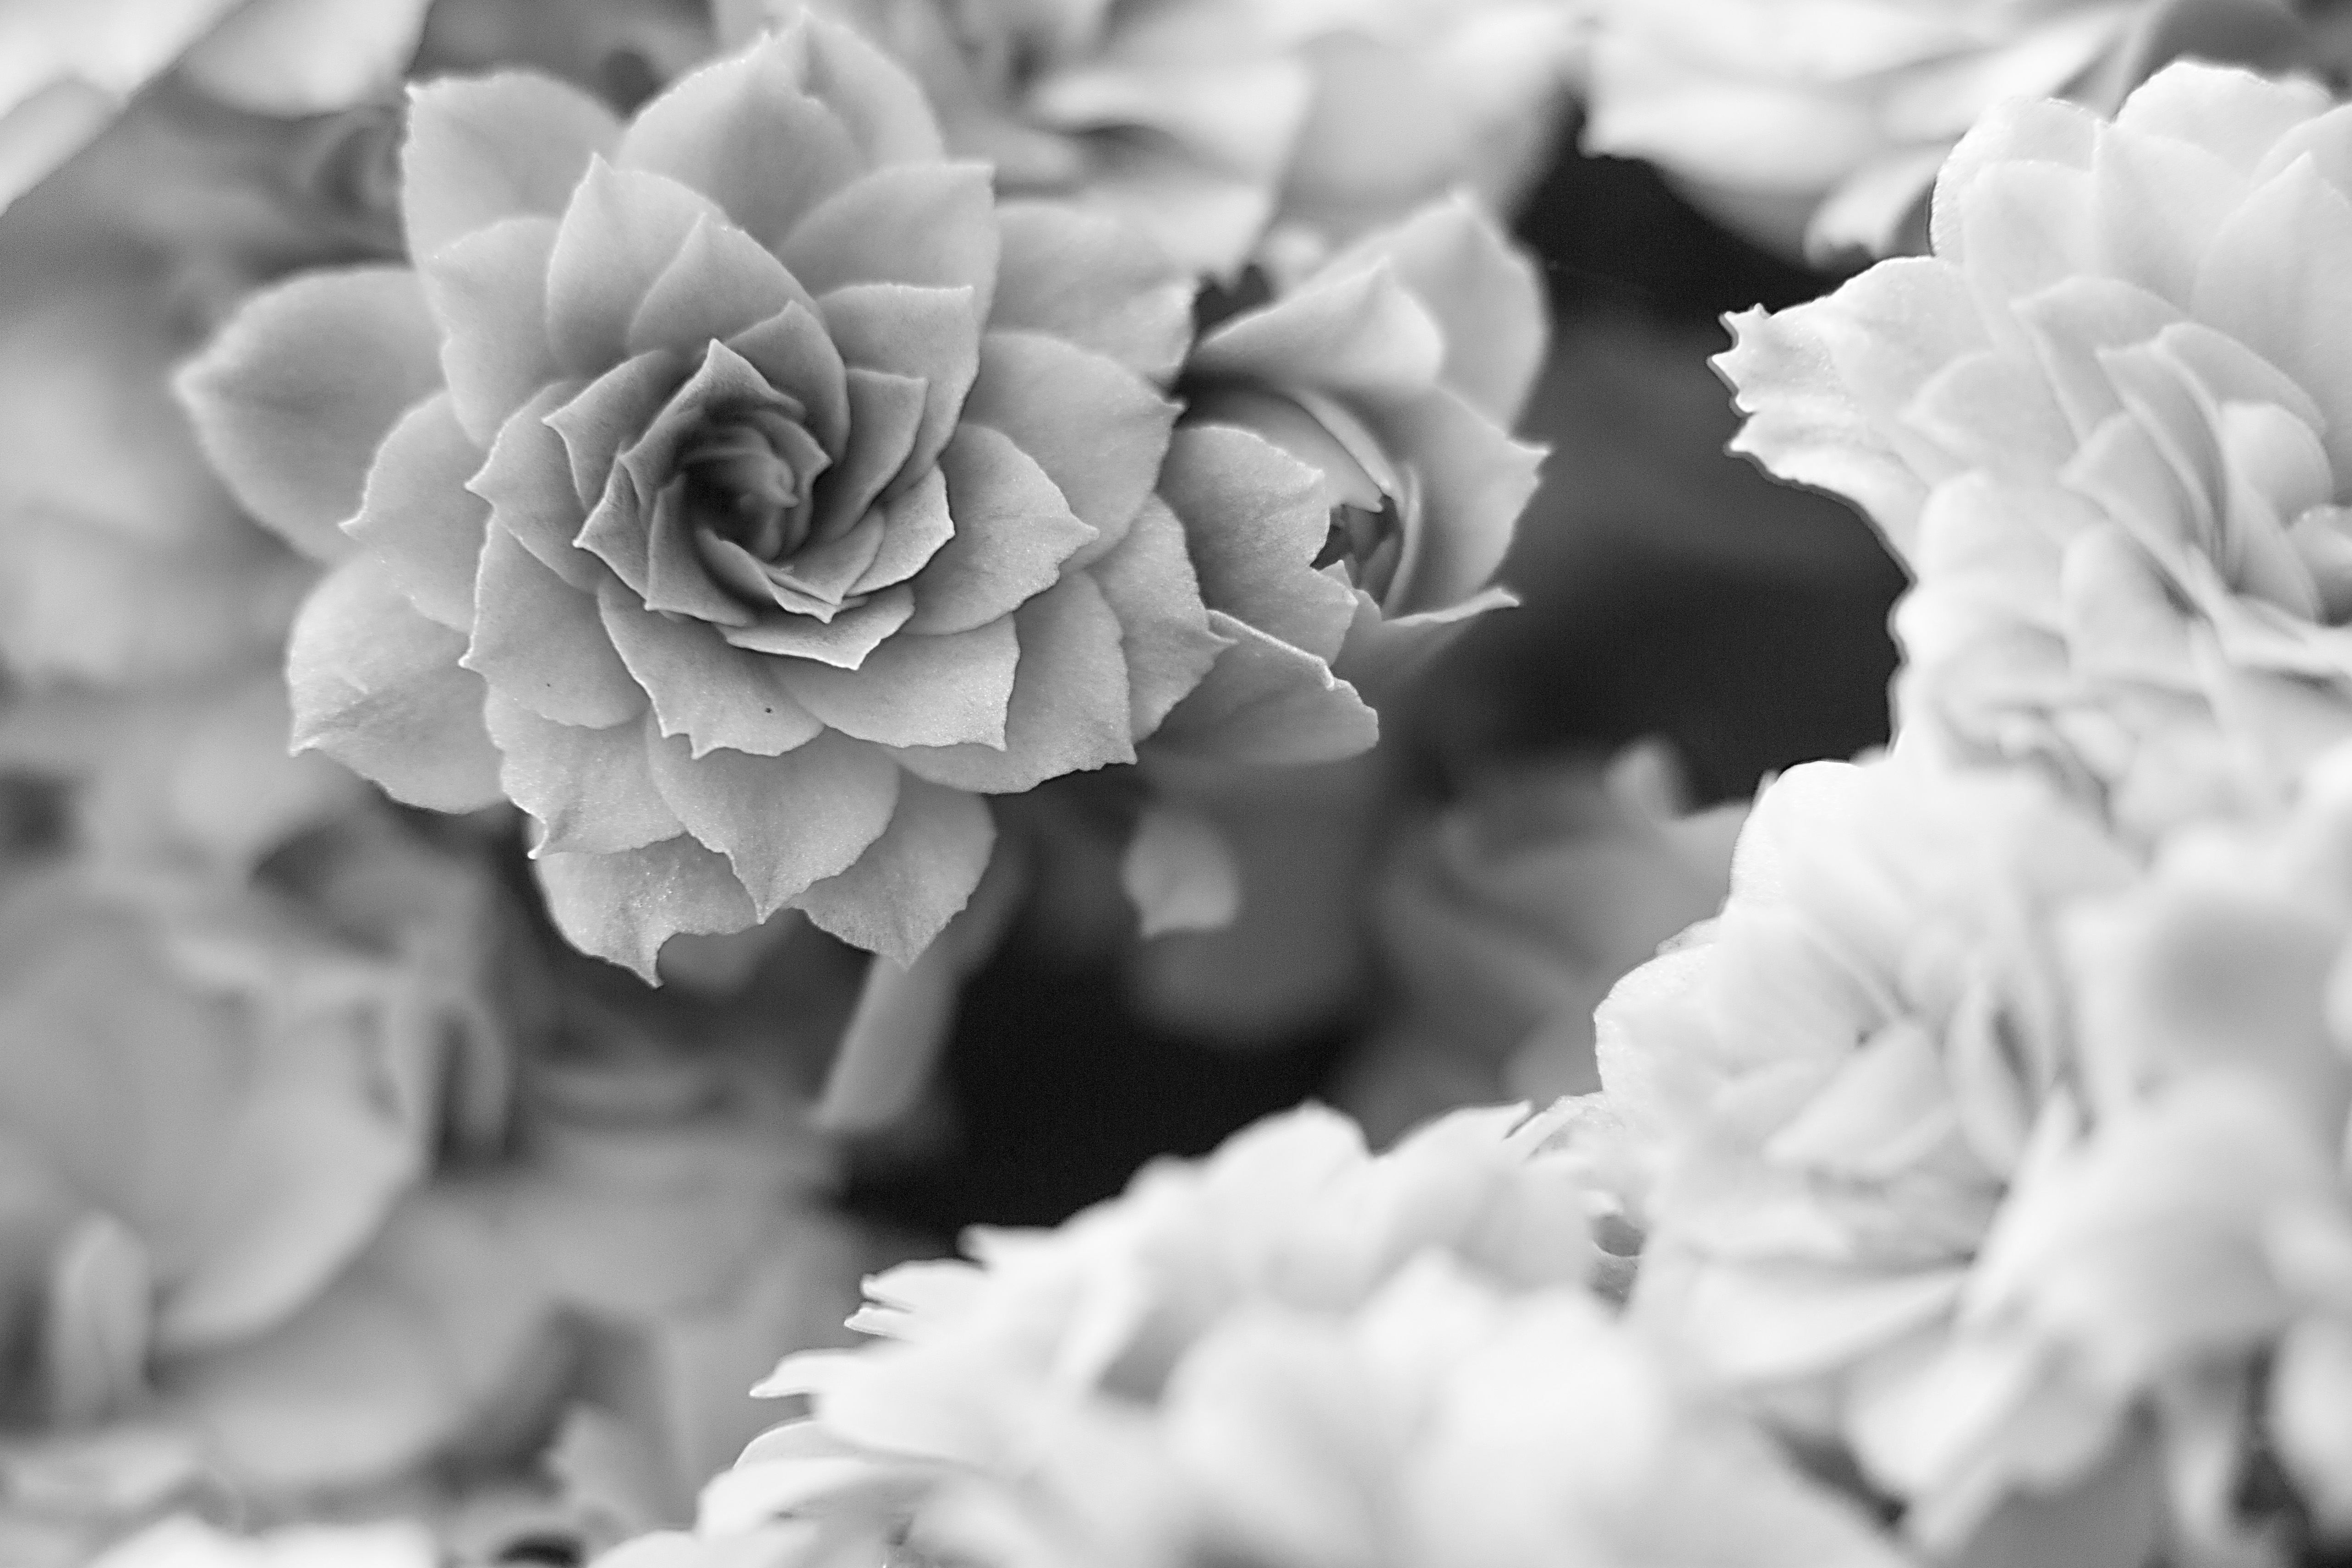
blossom, black and white, plant, white, photography, flower, petal, macro, botany, black, monochrome, flora, close up, macro photography, flowering plant, monochrome photography, land plant